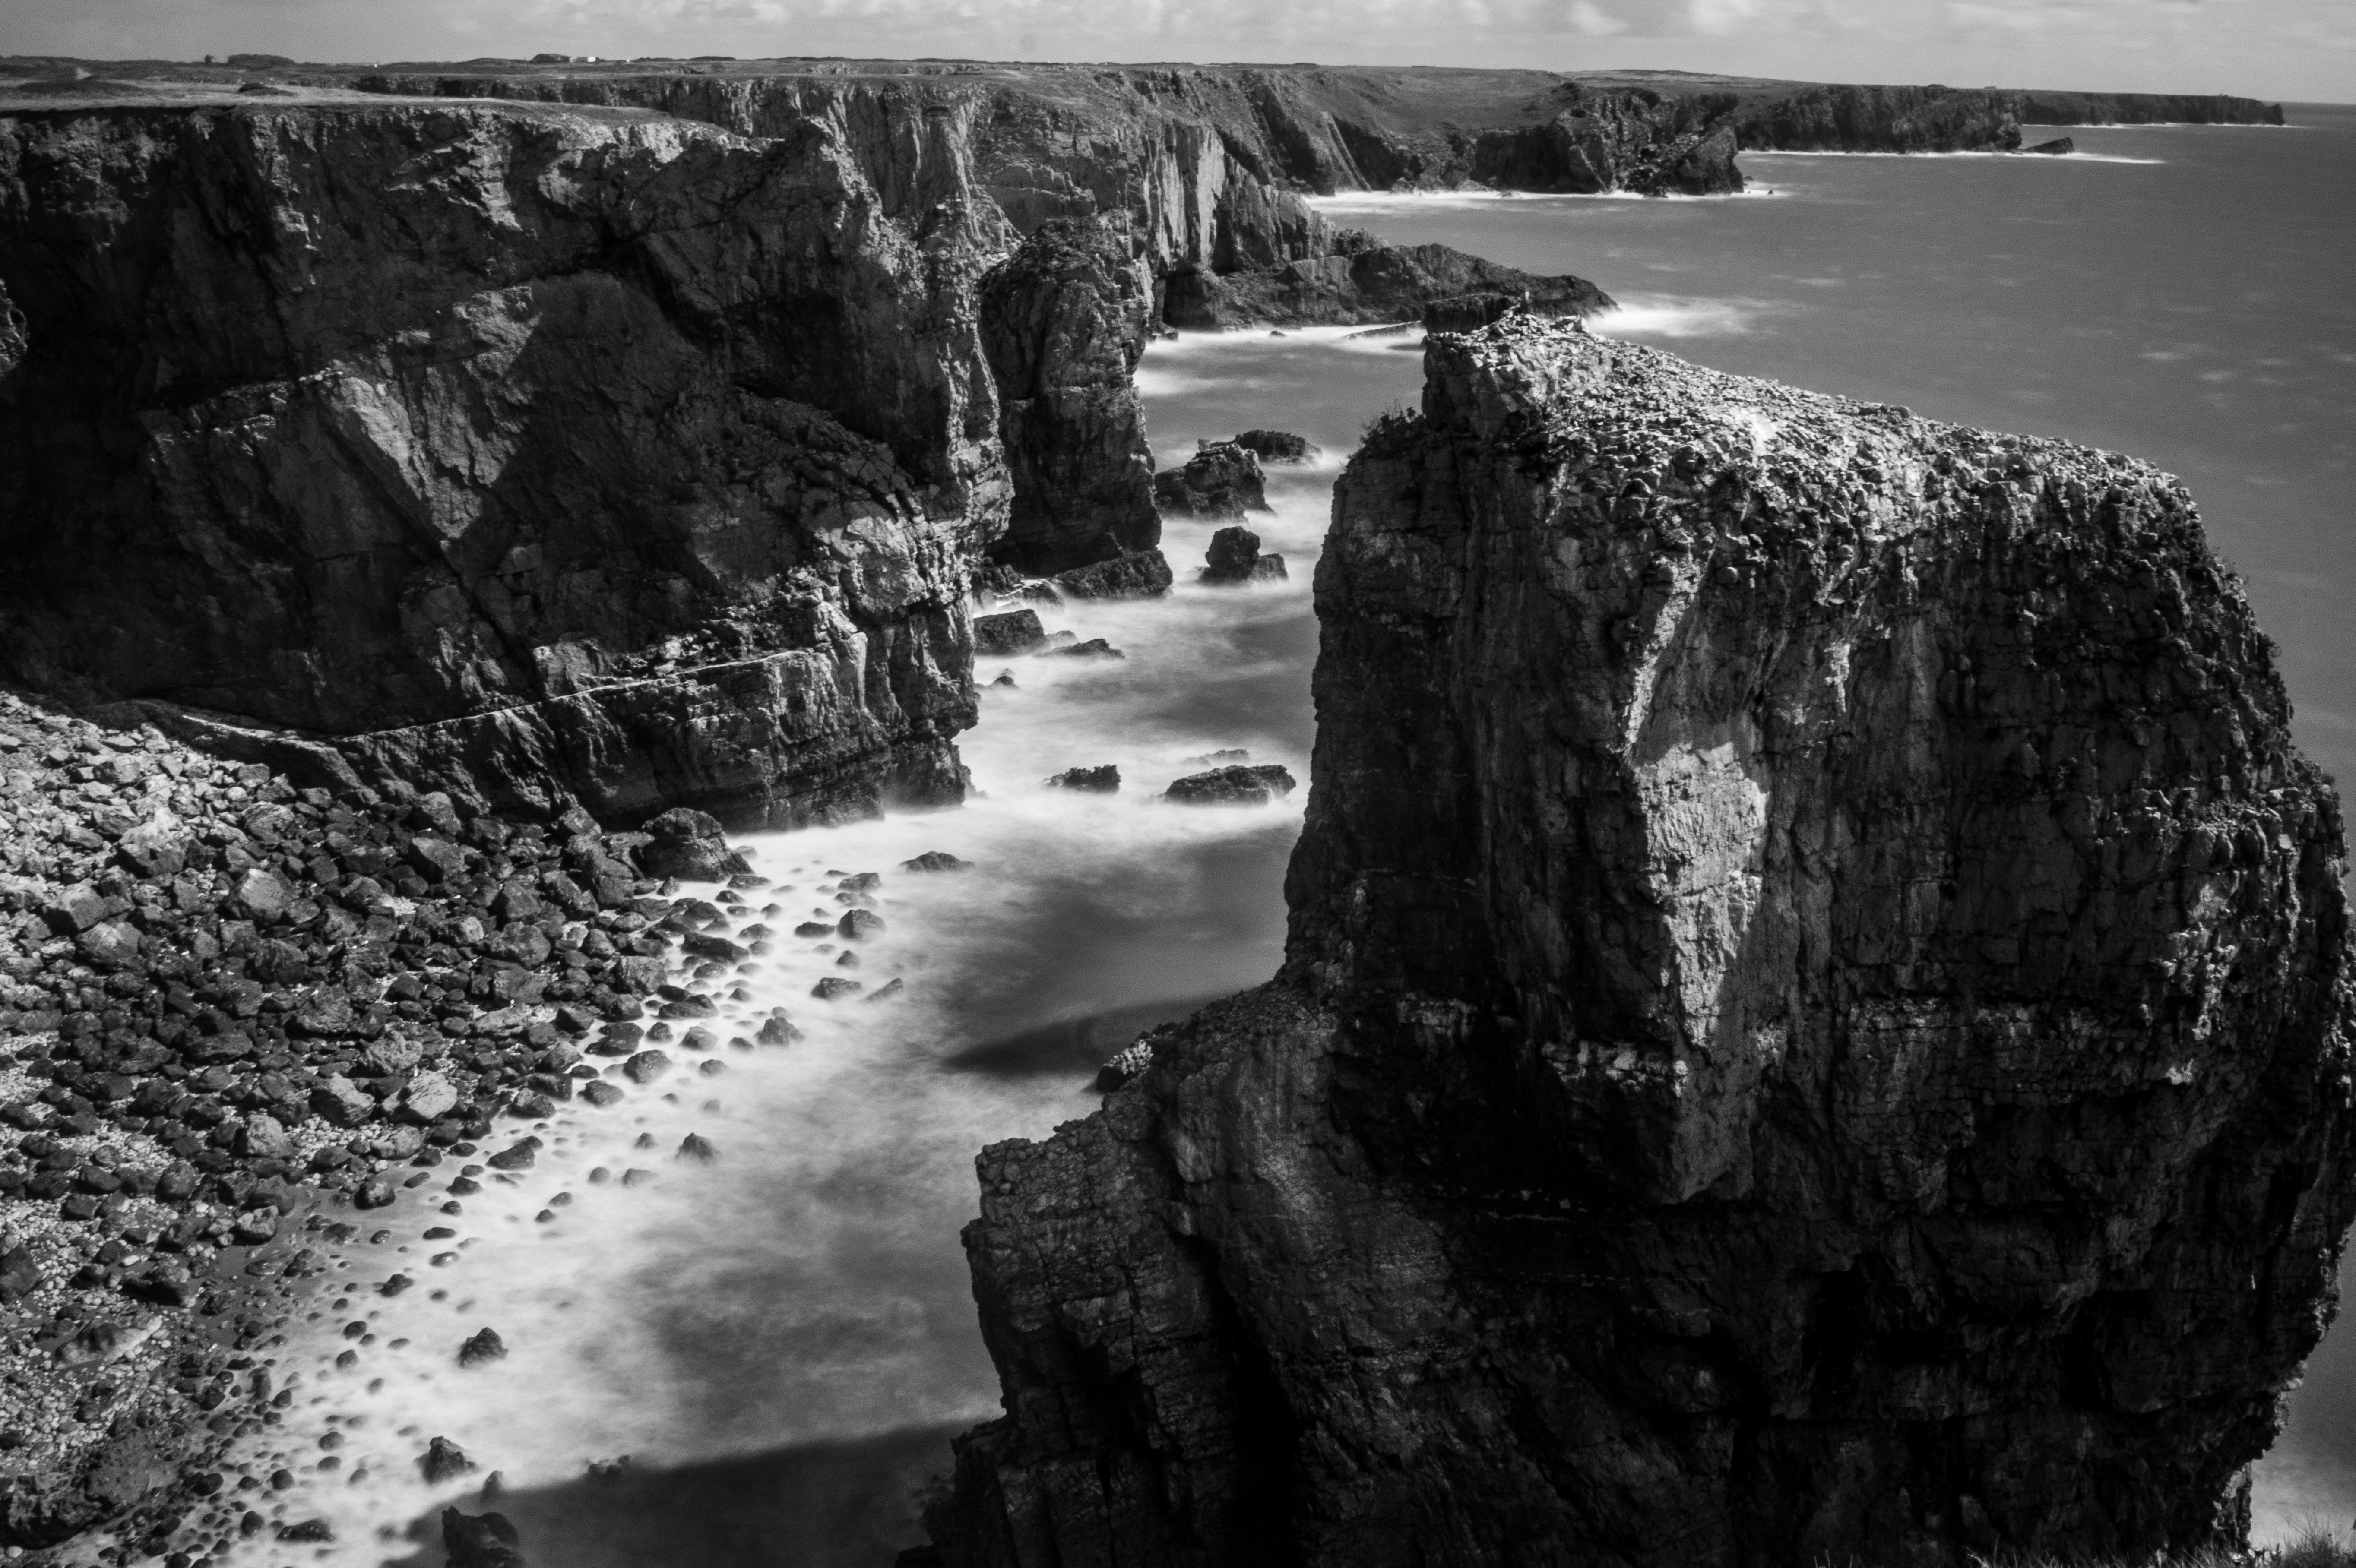
beach, sea, coast, water, nature, rock, ocean, horizon, blur, cloud, black and white, sky, bridge, photography, cloudy, shore, wave, coastal, river, summer, cliff, seaside, green, reflection, park, rocky, black, monochrome, terrain, material, rocks, uk, long, national, wales, clouds, exposure, pembrokeshire, jurassic, monochrome photography